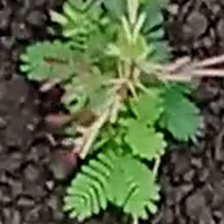
Weed species: Dwarf_cassia_(Chamaecrista pumila)